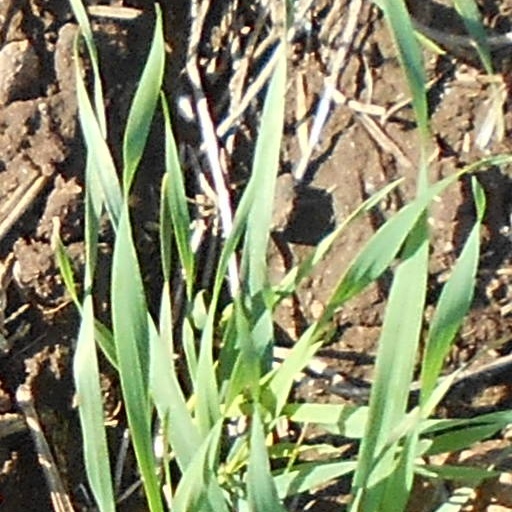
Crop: wheat